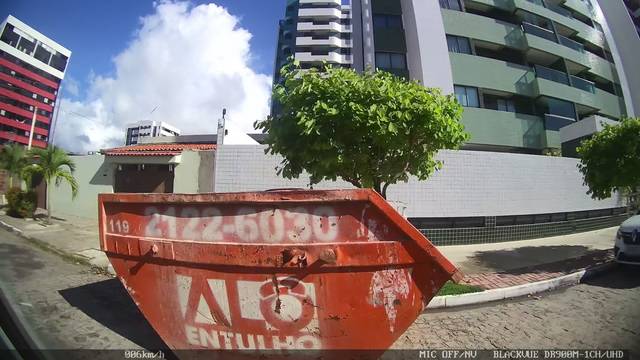
Region: Brazil
Coordinates: -9.644, -35.704